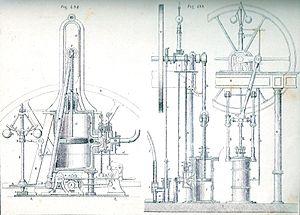
Franz Reuleaux, né le 30 septembre 1829 à Eschweiler-Pumpe et mort le 20 août 1905 à Charlottenburg, est un ingénieur et technologue allemand spécialisé dans l'analyse et la conception des mécanismes. Précurseur du génie mécanique, il chercha, après J.-N. Hachette, à créer une science des dispositifs mécaniques.